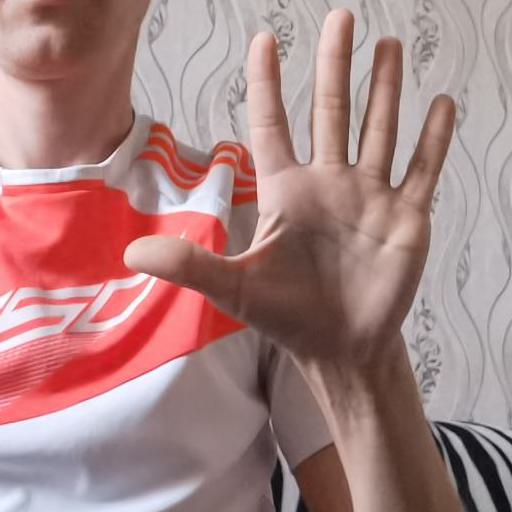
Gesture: palm